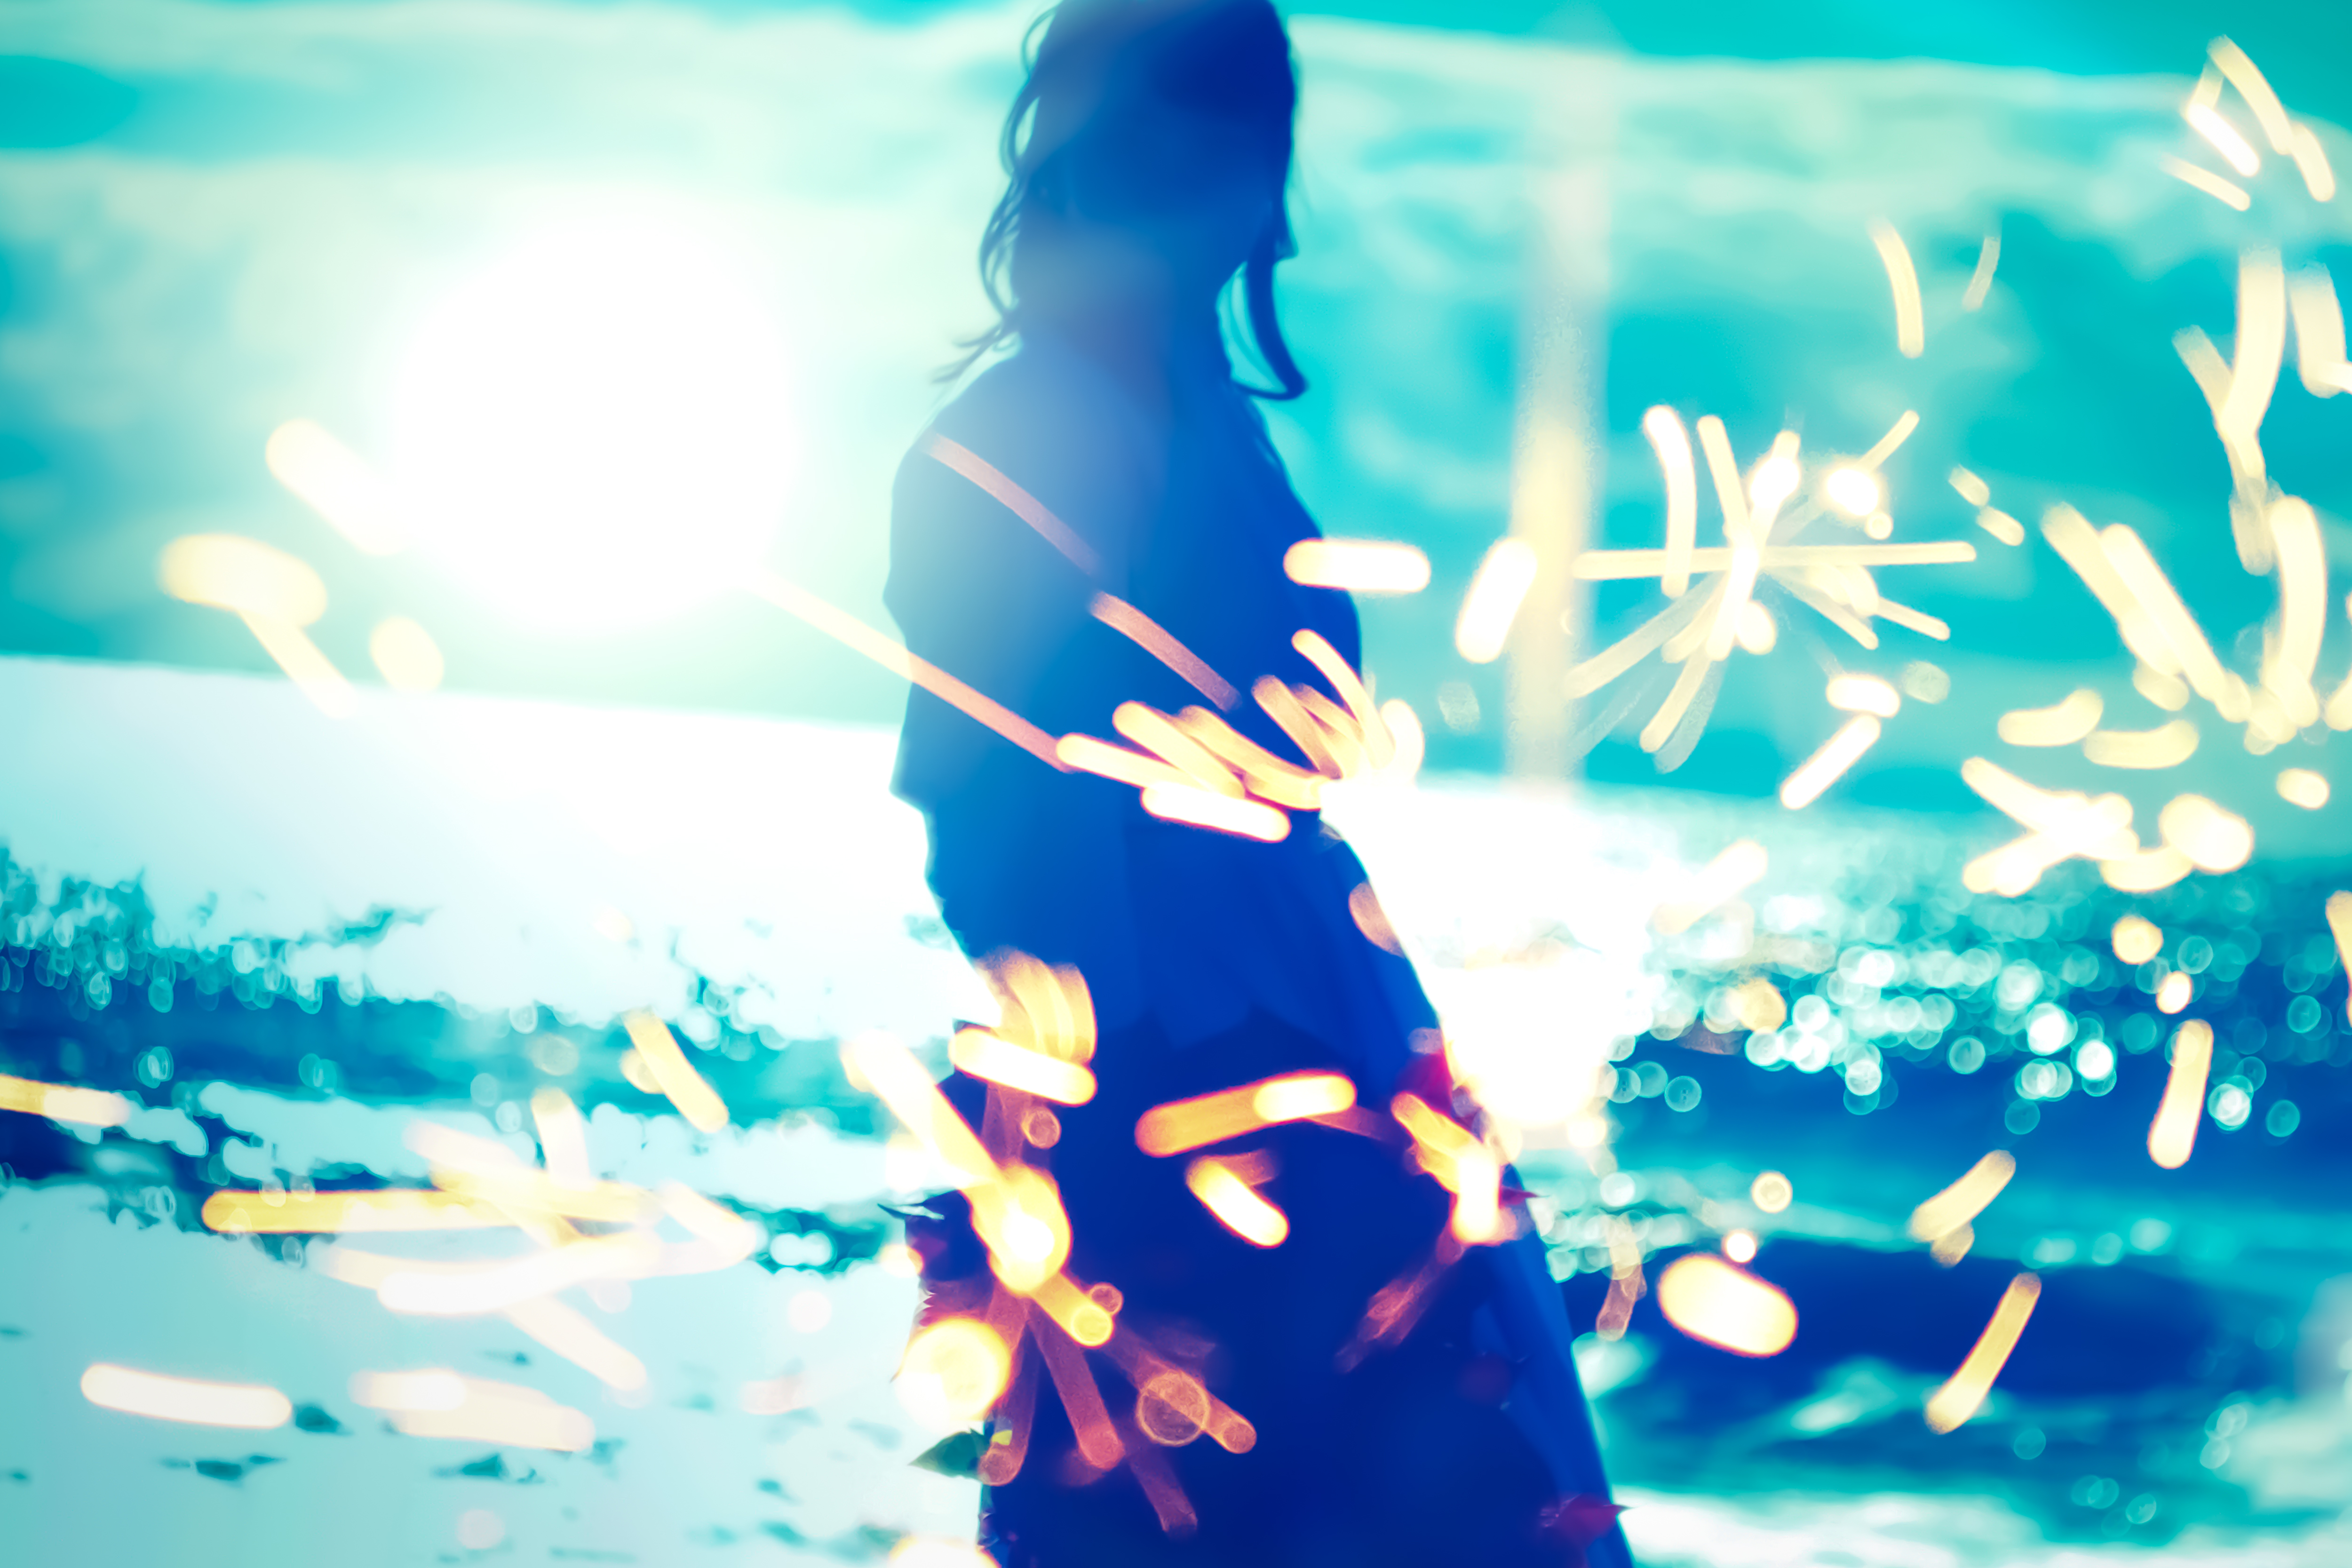
woman, blue, water, light, sky, aqua, sunlight, photography, graphic design